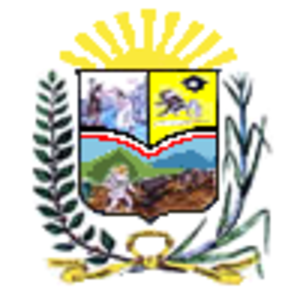
Pampanito est l'une des 20 municipalités de l'État de Trujillo au Venezuela. Son chef-lieu est Pampanito. En 2011, la population s'élève à 28 521 habitants.